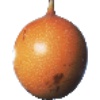
Label: Granadilla 1